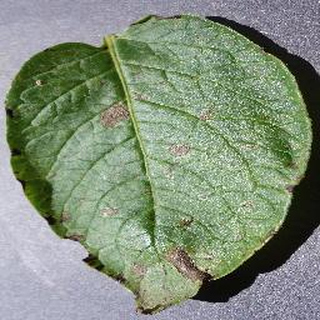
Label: potato_early_blight